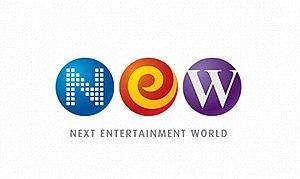
Next Entertainment World est une société de production et de distribution cinématographique sud-coréenne, fondée par l’ancien président de Showbox Kim Woo-taek en juin 2008. Cette entreprise distribue des films à travers la Corée du Sud depuis sa création en septembre 2008.